Dick van Dijk

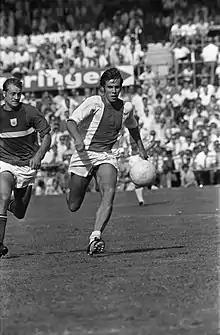

At Twente, Van Dijk formed a strong attacking partnership with Theo Pahlplatz, scoring 22 times and helping a youthful side to a creditable eighth-place finish in his first season. The following year Van Dijk finished as top scorer in the Premier League with 30 goals. In a legendary home match against Ajax on 3 November 1968, Twente won 5–1 and Van Dijk scored three goals. It is believed that this contest sparked the interest of Ajax in Van Dijk, who in June 1969 moved to Amsterdam for a transfer fee of 750,000 guilders.